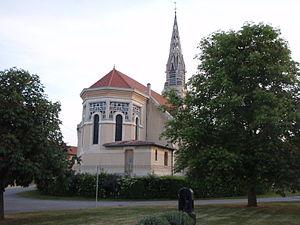
église de MOGEVILLE MEUSE (55400)
Mogeville est une commune française située dans le département de la Meuse, en région Grand Est.